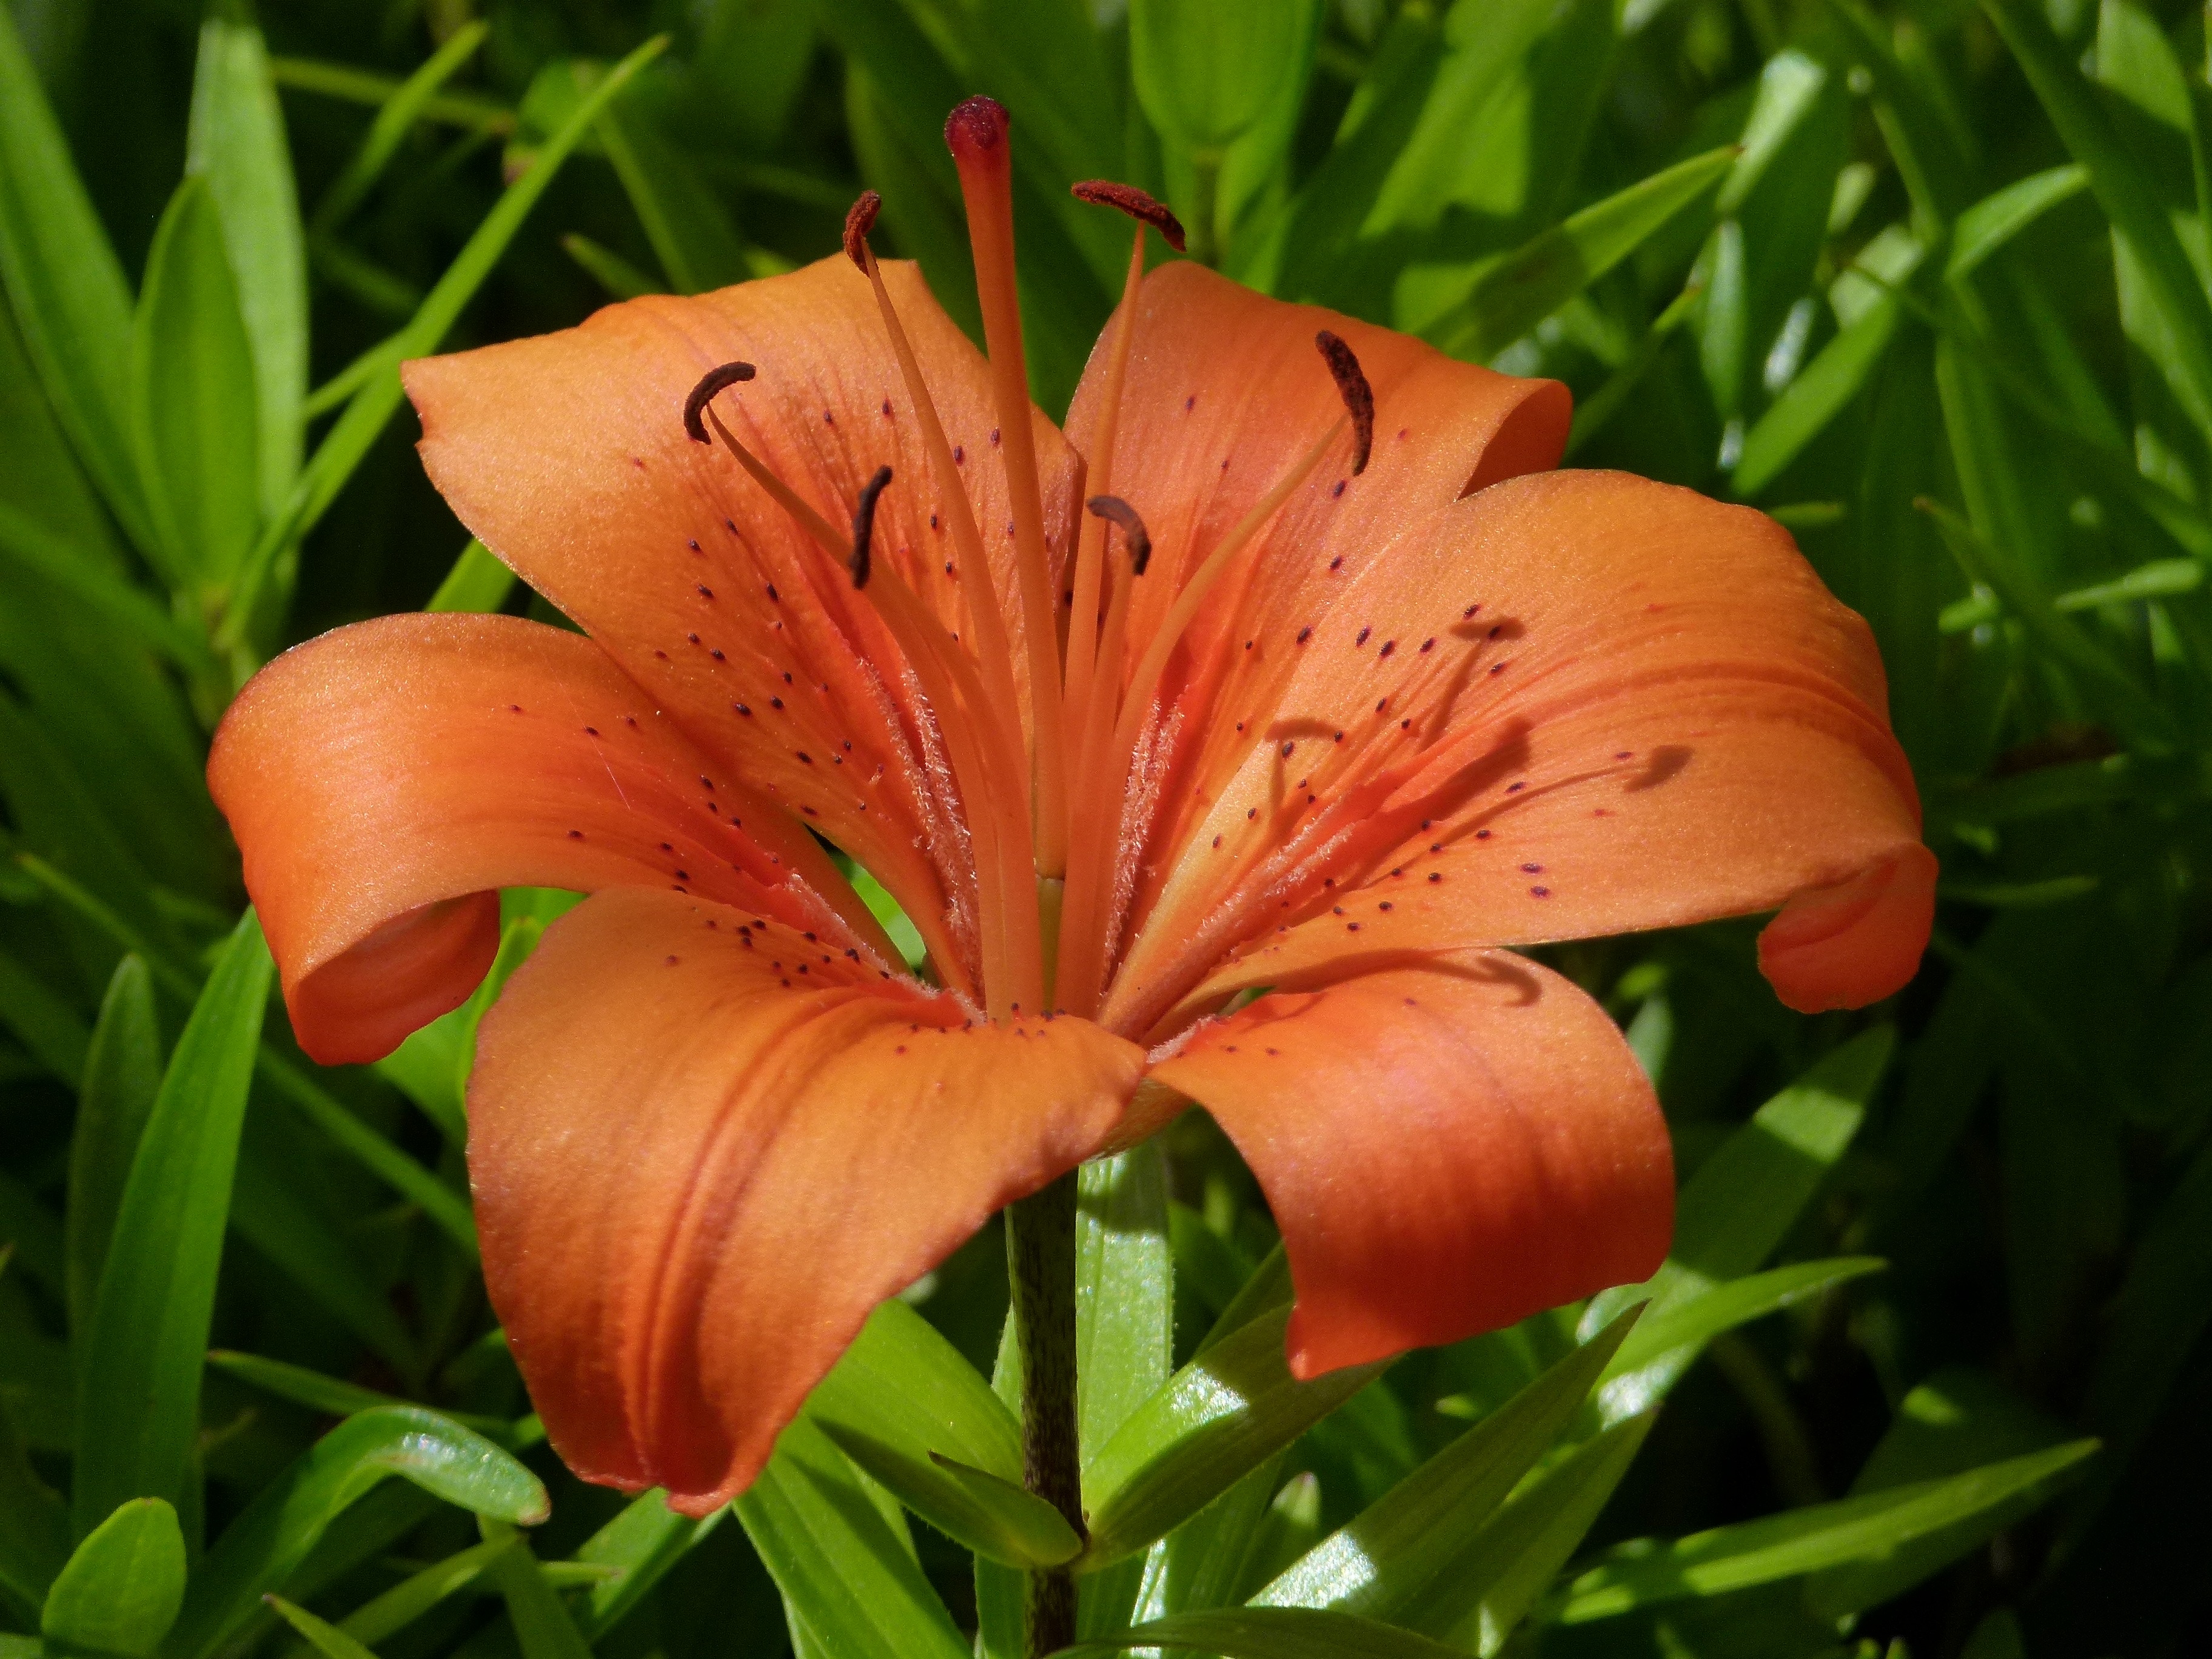
nature, plant, leaf, flower, petal, bloom, summer, macro, botany, garden, flora, season, close up, beautiful, lily, daylily, macro photography, flowering plant, orange daylily, orange lily, lilium bulbiferum, feuerlilie, plant stem, land plant, alstroemeriaceae